Global Wars (2016)

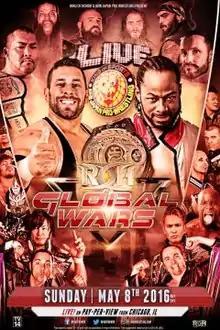
Promotional poster for the event

Global Wars (2016) was a professional wrestling pay-per-view (PPV) event co-produced by the American Ring of Honor (ROH) and Japanese New Japan Pro-Wrestling (NJPW) promotions. The event took place on May 8, 2016, at the Frontier Fieldhouse in Chicago Ridge, Illinois. The 2016 Global Wars was the third annual Global Wars event co-produced by ROH and NJPW, and the first to take place outside of Toronto, Canada.